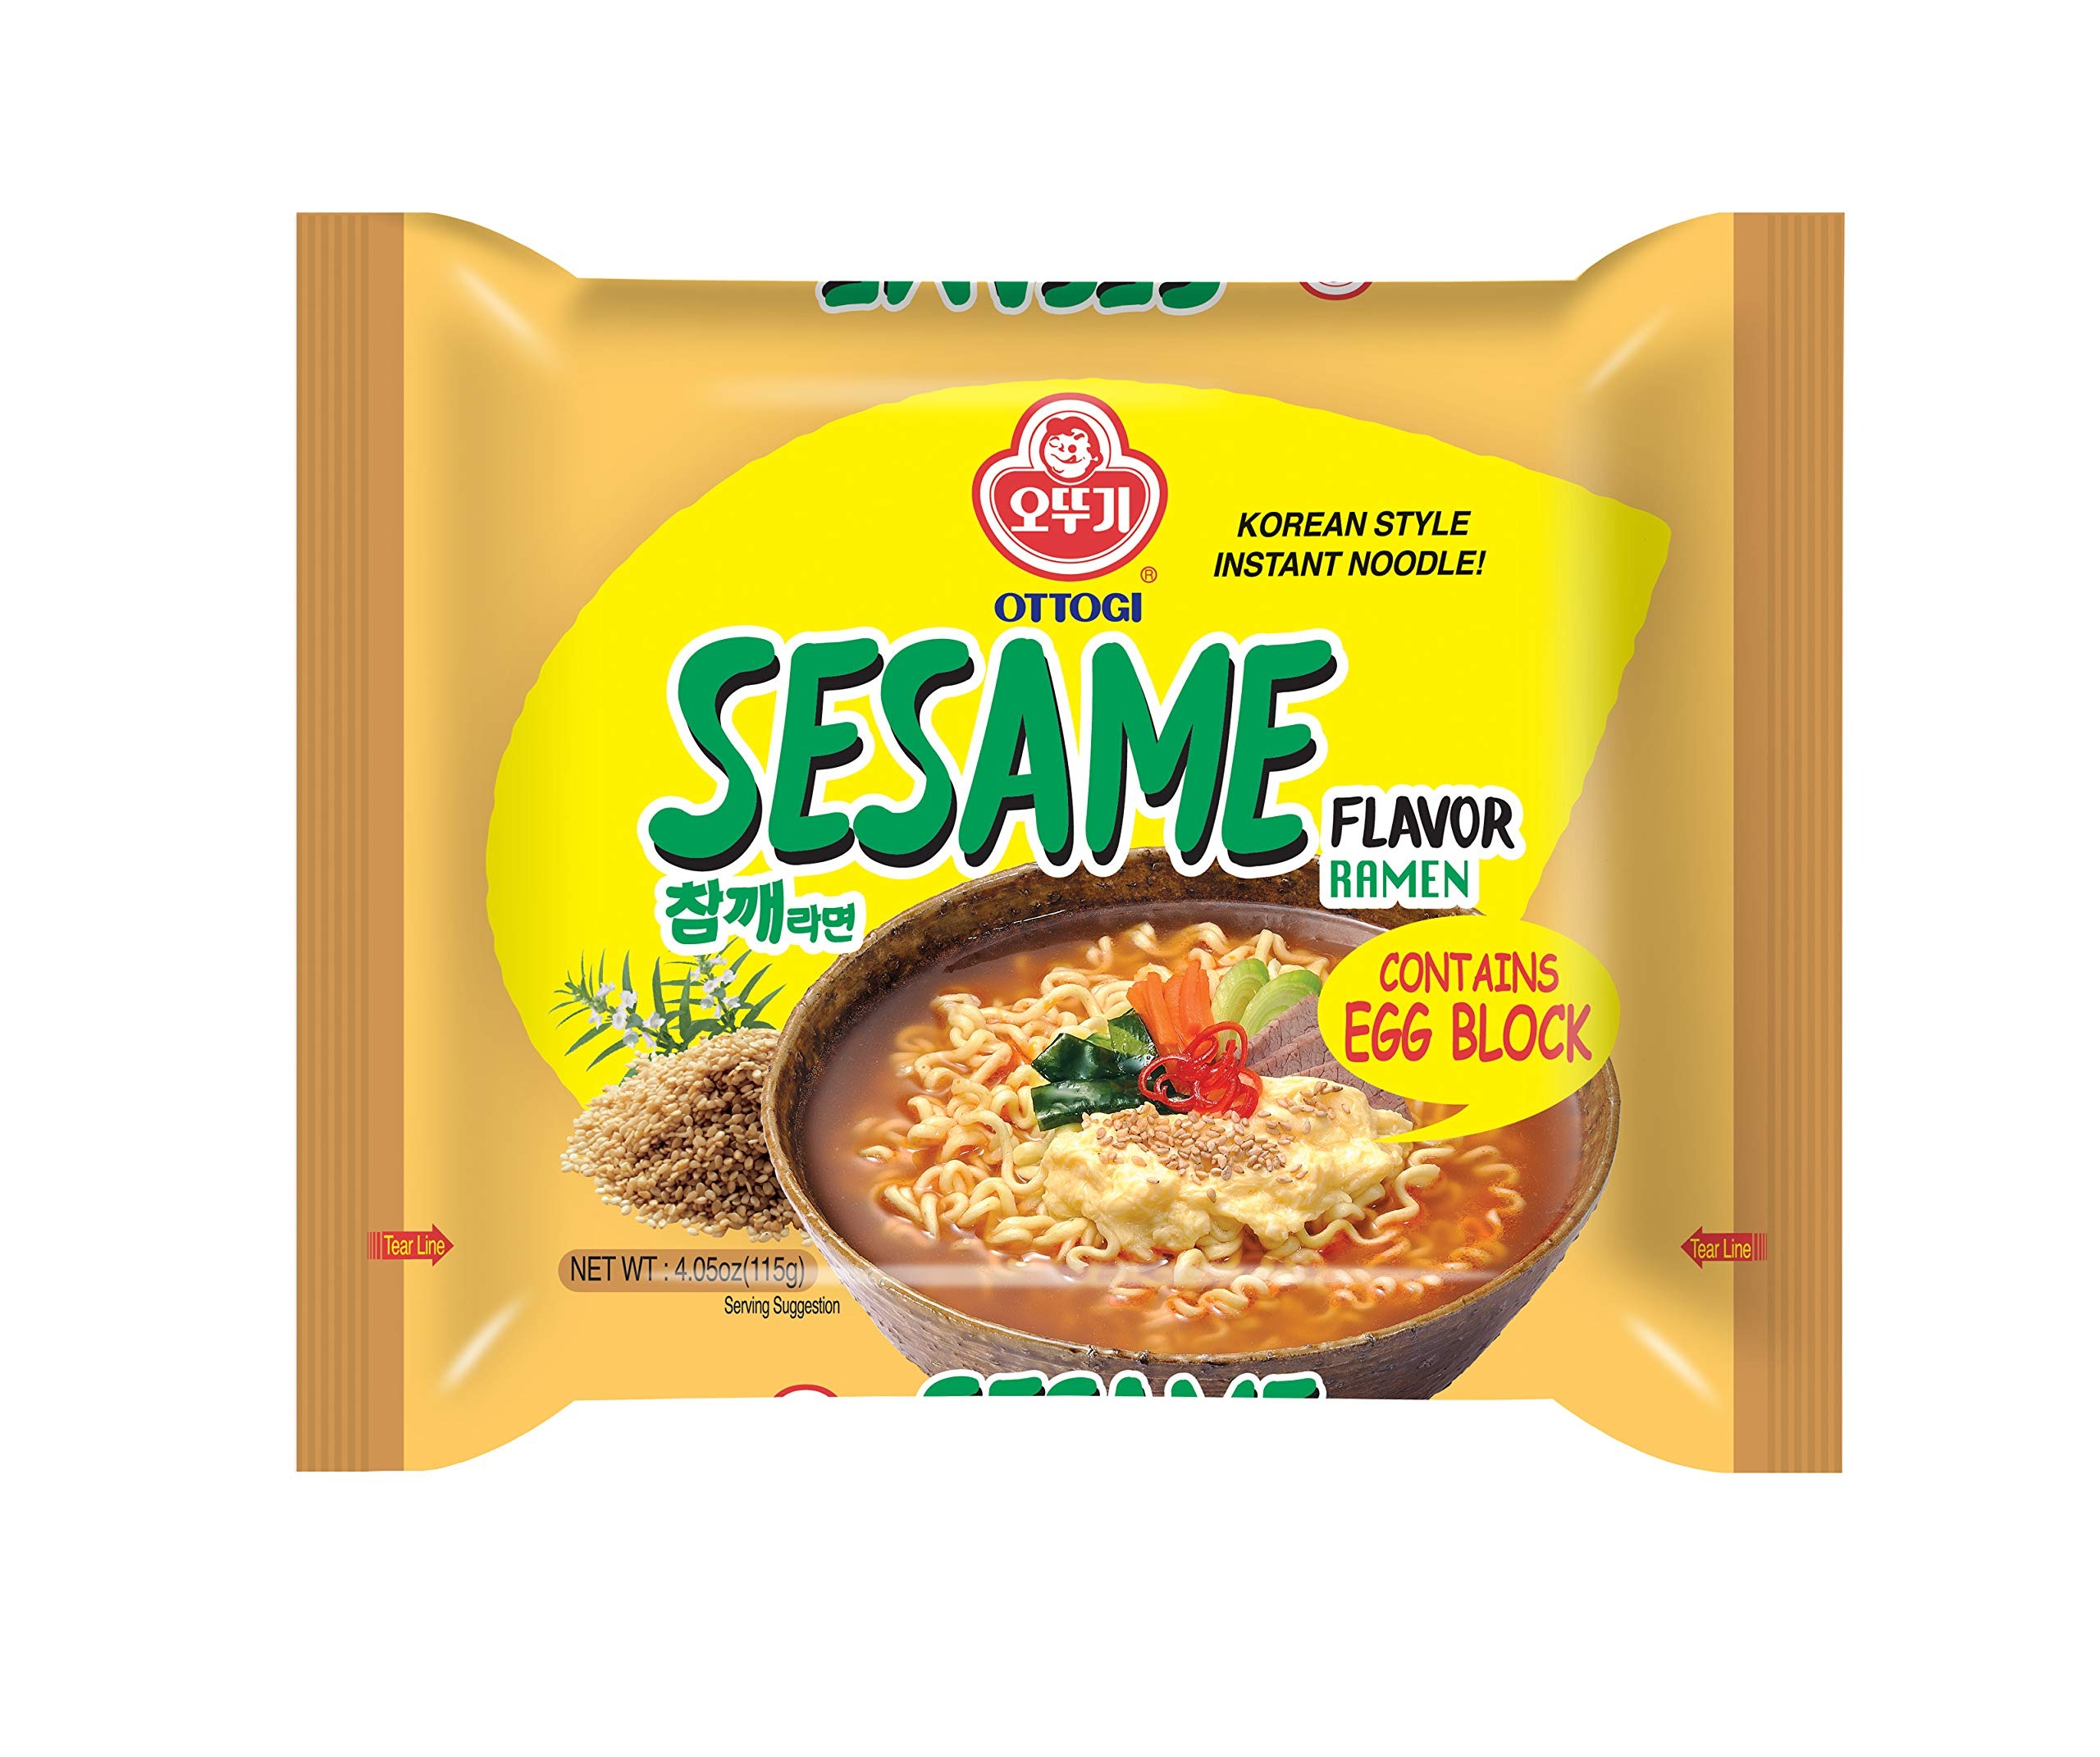
Item Name: [OTTOGI] Spicy Korean Spicy Sesame (참깨) Ramen Noodle Soup with Egg Block, Sesame Flavor, Instant Noodles, 115g (Pack of 10)
Bullet Point 1: Authentic Korean Traditional Ramyun: Experience the RICH and AUTHENTIC taste of Korean cuisine in every bite. Ottogi Ramen is one the most popular product in Korea for instant noodle and offers a wide variety of flavors for every palate!
Bullet Point 2: Spreading Joy from Korea to Every Table in the WORLD: Enjoy an authentic, comforting and nourishing meal with OTTOGI Jin Ramen, made with high-quality ingredients so you may enjoy a wholesome meal experience.
Bullet Point 3: Quick and Easy: Instant preparation makes it convenient for any mealtime, whether you're in a hurry or craving something delicious.
Bullet Point 4: Number One consumer's satisfaction ramen: Ottogi ramen have the number 1 consumer's satisfaction reviews in Korea. Ottogi America with the exclusive knowledge and experience of Korean foods, offers a vast range of products matching every palate
Bullet Point 5: Ottogi America, Inc. was established in Los Angeles, California in May 2005 and has grown rapidly in US market with the exclusive knowledge and experience of Korean foods. The top priority of our mission is serving America with a diversity of high qualified Korean food products, such as Ottogi brands which have been proven their #1 marketability and popularity from many other countries in Asia and Eastern Europe. As the sole distributor of Ottogi Co. Ltd. in America, we continuously bring the last 50 years of Korean food history along with our mission into US and Canadian markets.
Product Description: Ottogi America, Inc. was established in Los Angeles, California in May 2005 and has grown rapidly in US market with the exclusive knowledge and experience of Korean foods. The top priority of our mission is serving America with a diversity of high qualified Korean food products, such as Ottogi brands which have been proven their #1 marketability and popularity from many other countries in Asia and Eastern Europe. As the sole distributor of Ottogi Co. Ltd. in America, we continuously bring the last 50 years of Korean food history along with our mission into US and Canadian markets.
Value: 10.0
Unit: Ounce

Price: 37.7